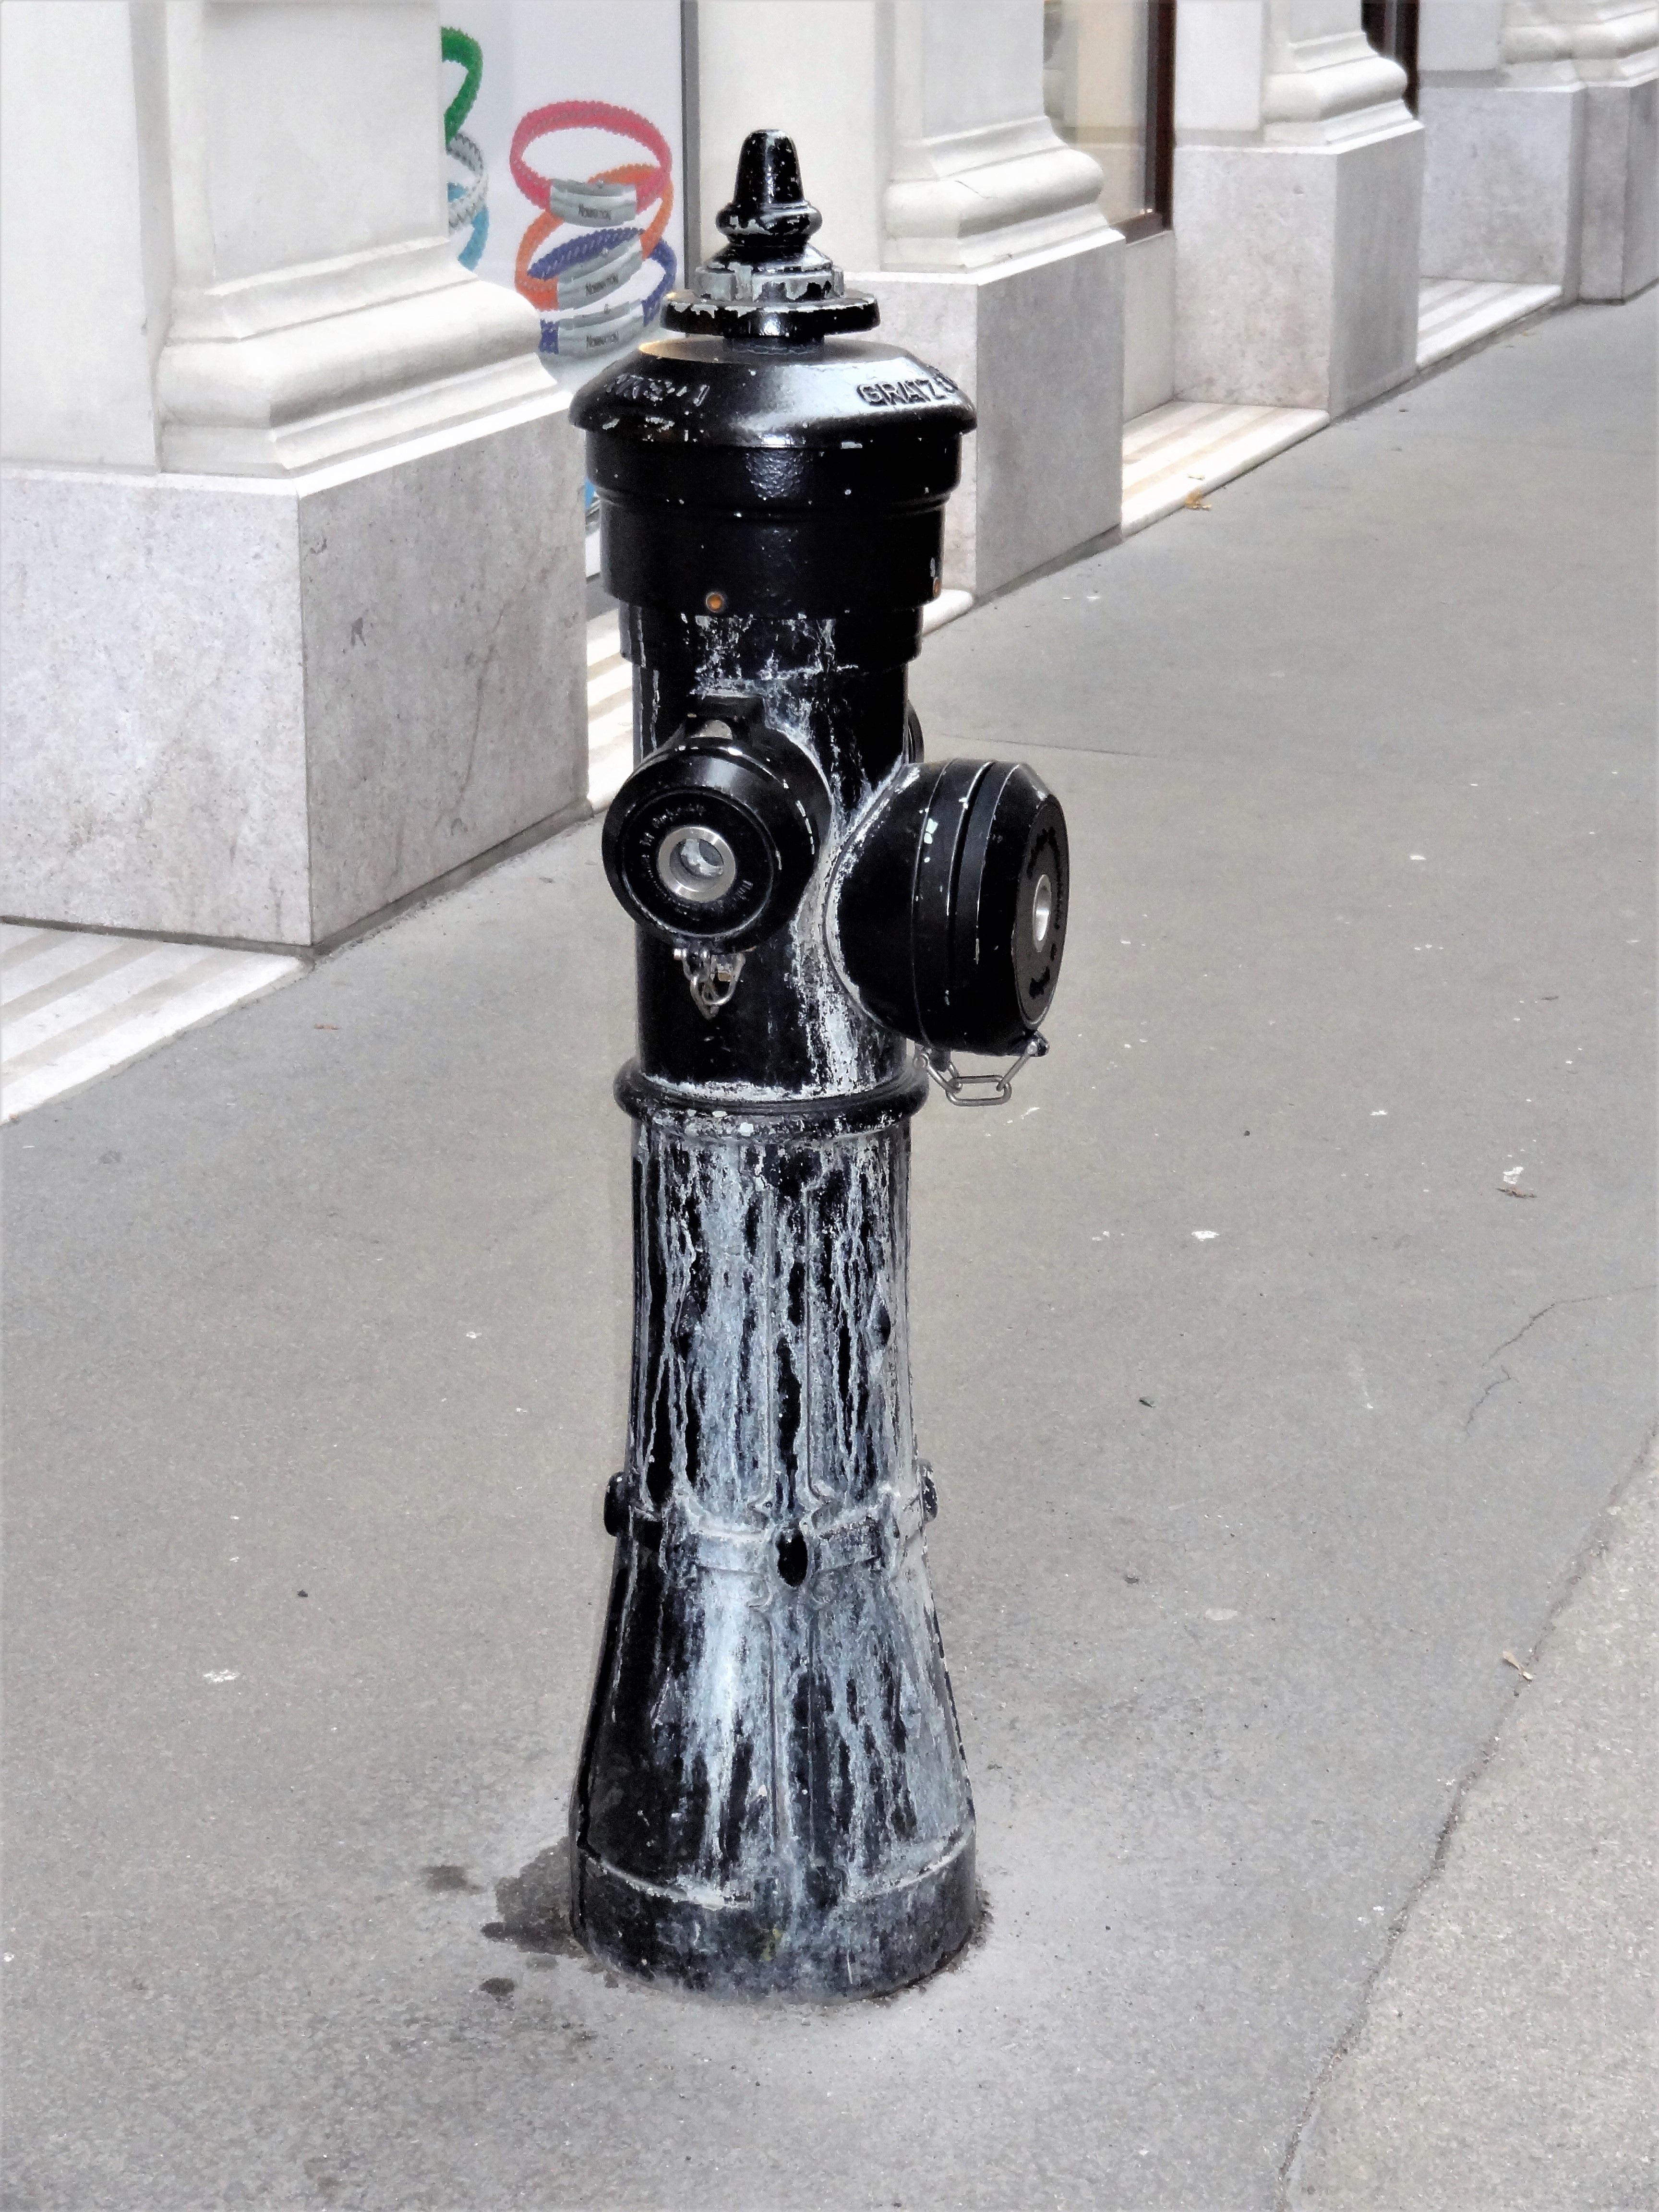
water, structure, column, lighting, fire hydrant, sculpture, art, hydrant, fire delete, fire fighting water, water abstraction